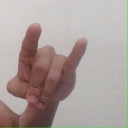
अक्षर: च